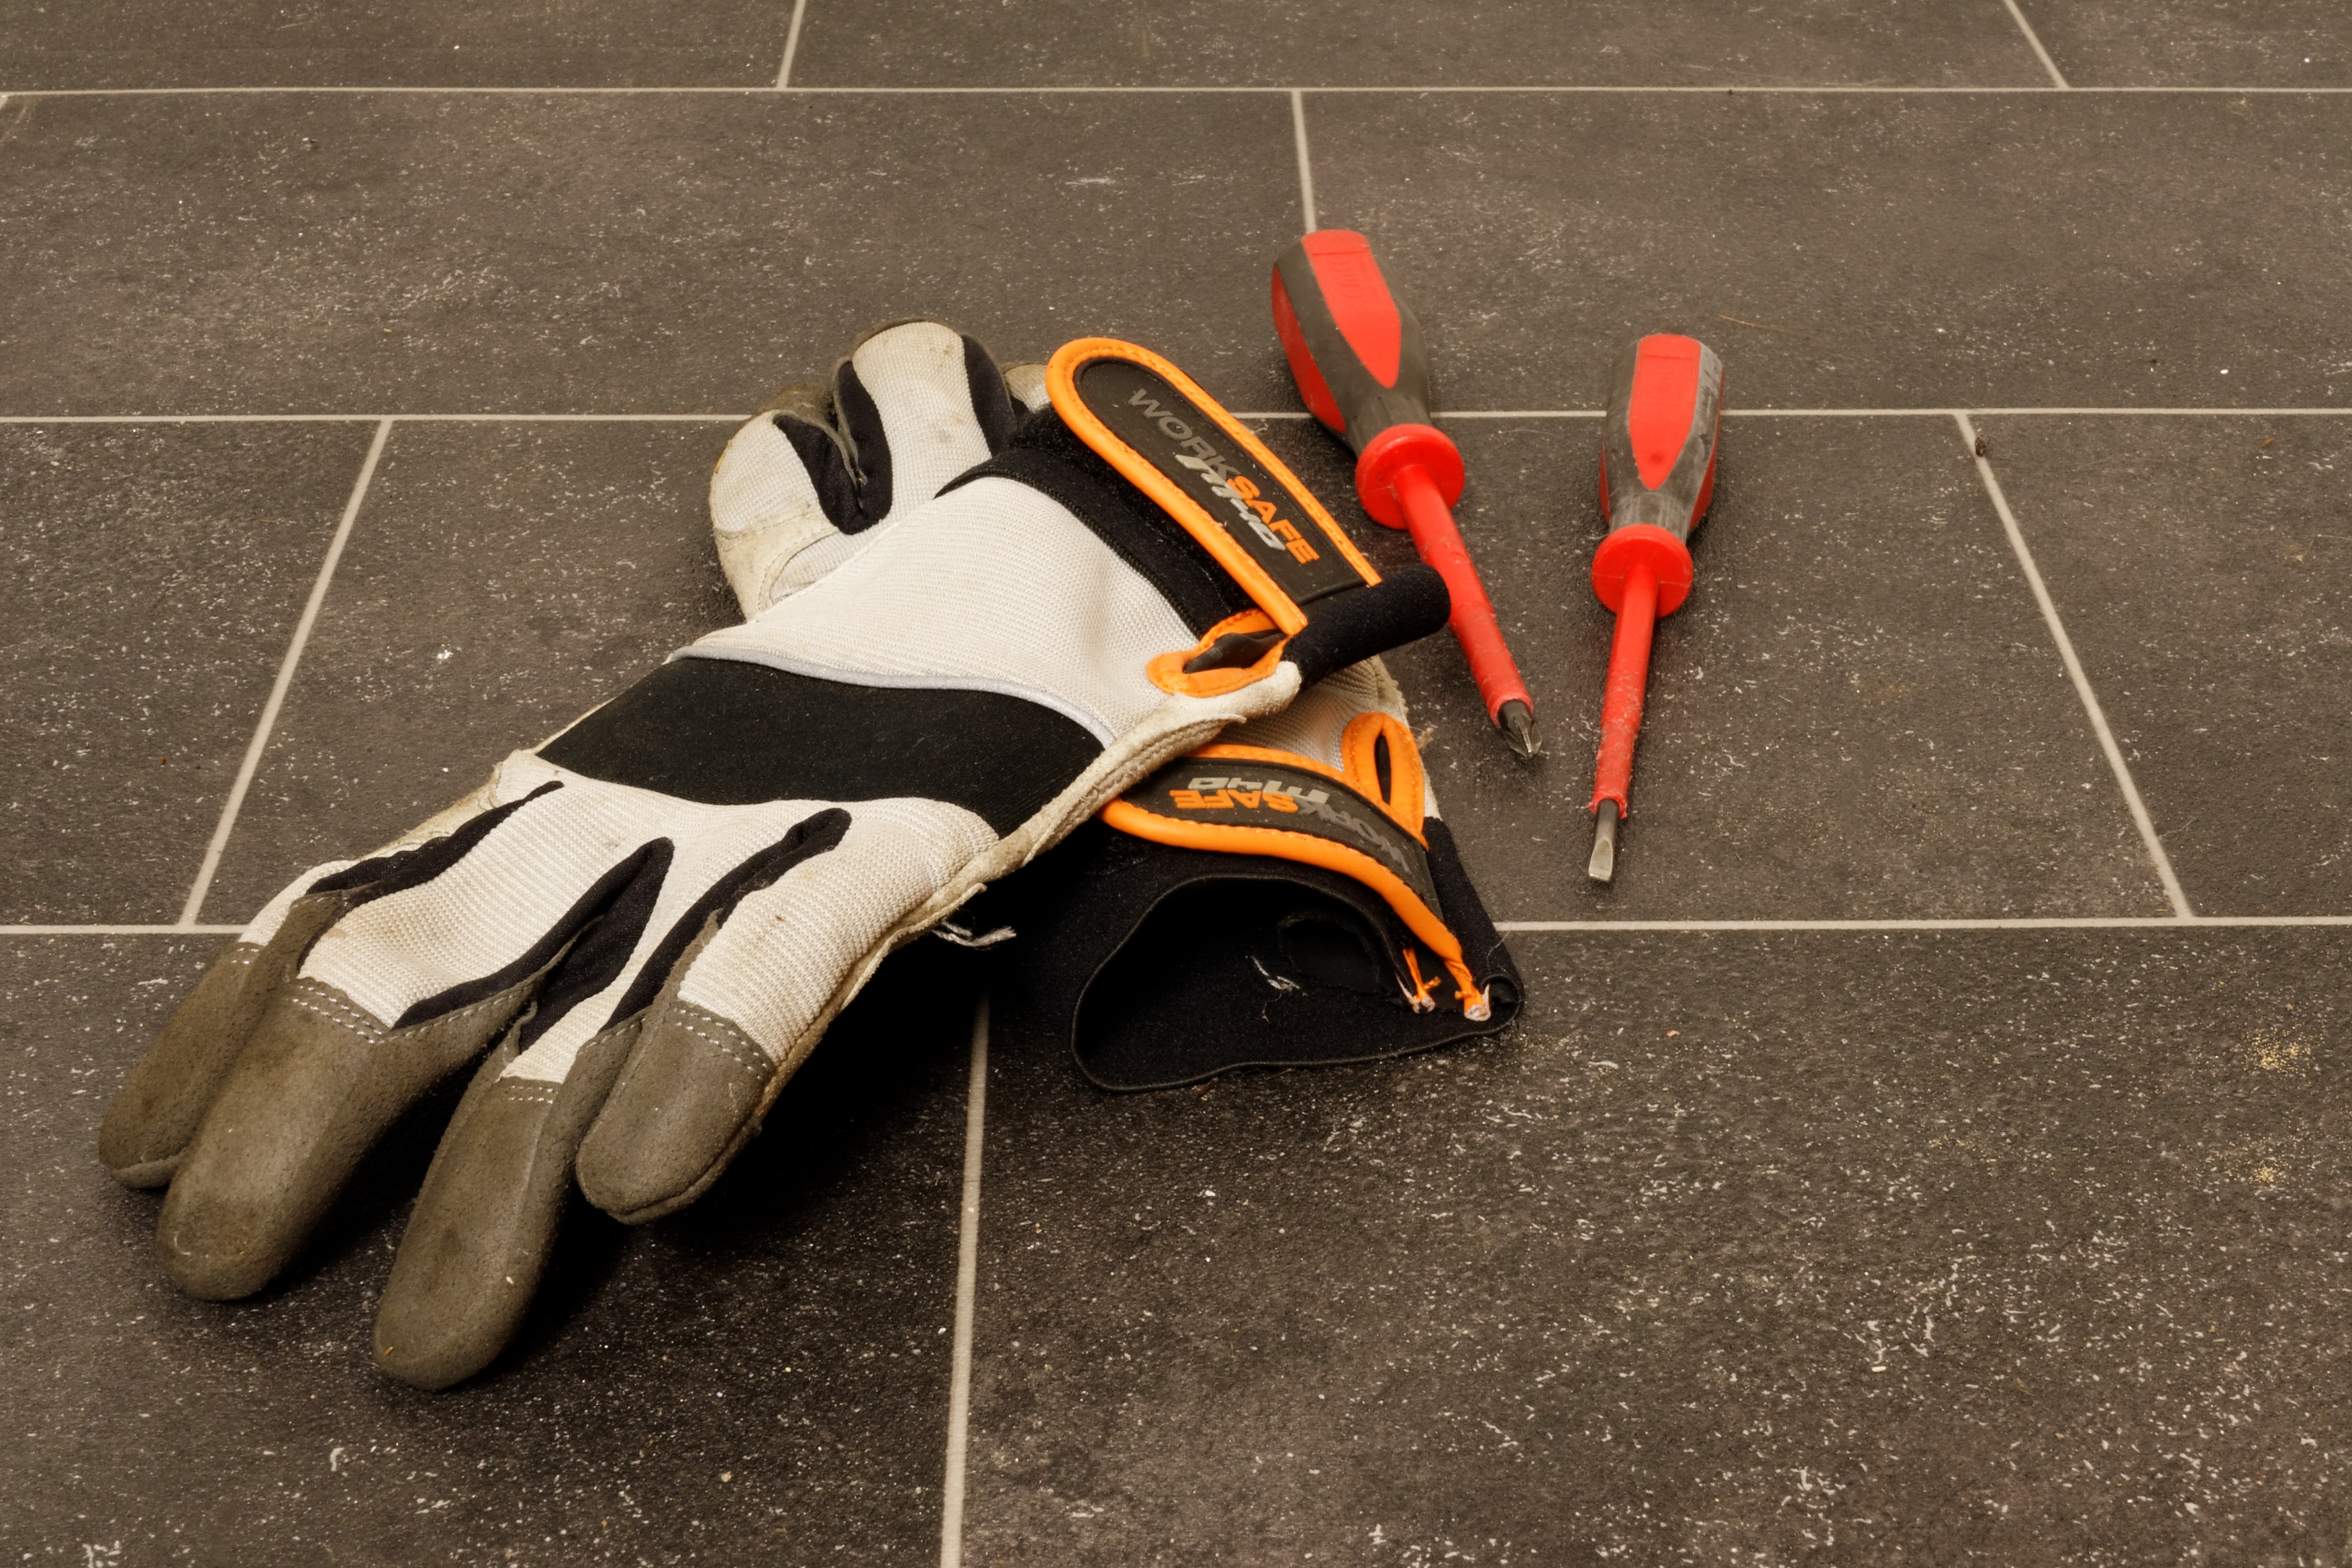
work, shoe, white, red, color, craft, black, art, footwear, protection, site, workers, screwdriver, gloves, craftsmen, work gloves, protective gloves, high heeled footwear, occupational safety and health